Wallace R. Brode

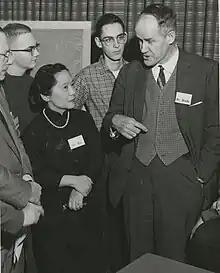
Chien-Shiung Wu (left) with Wallace Brode (right) at Columbia University in 1958.

Wallace Reed Brode (12 June 1900 – August 10, 1974) was an American chemist. He was president of the American Chemical Society in 1969 and of the Optical Society of America in 1961. He received the Priestley Medal in 1960.